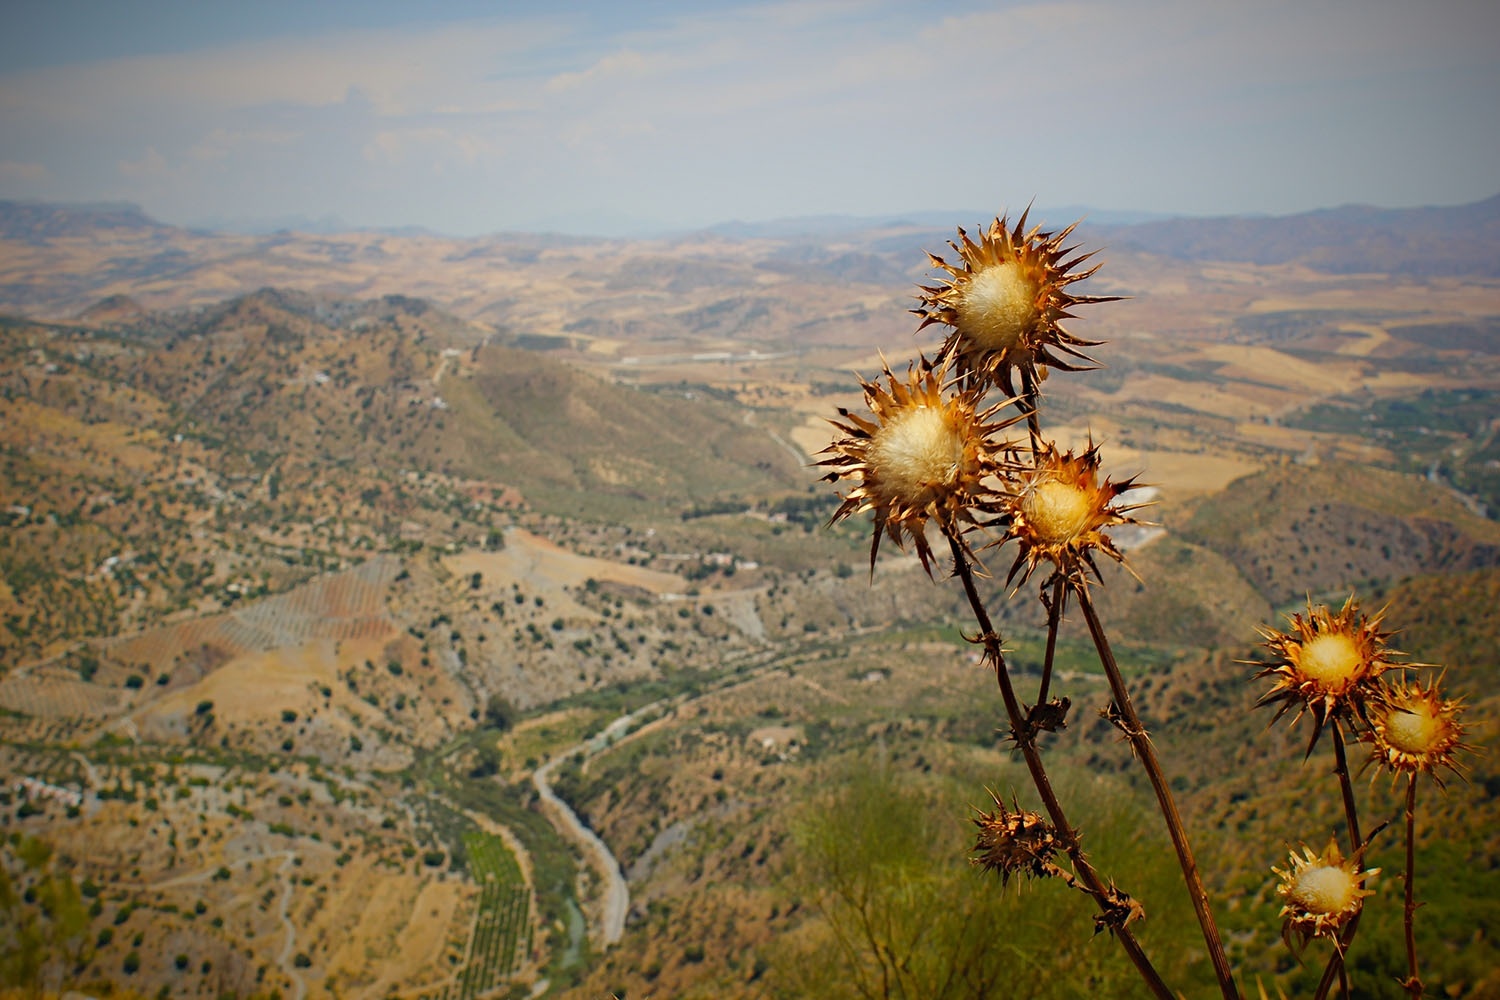
landscape, nature, wilderness, mountain, plant, field, meadow, prairie, sunlight, morning, hill, arid, desert, flower, valley, autumn, agriculture, flora, savanna, plain, wildflower, grassland, plateau, ecosystem, steppe, rural area, flowering plant, daisy family, land plant